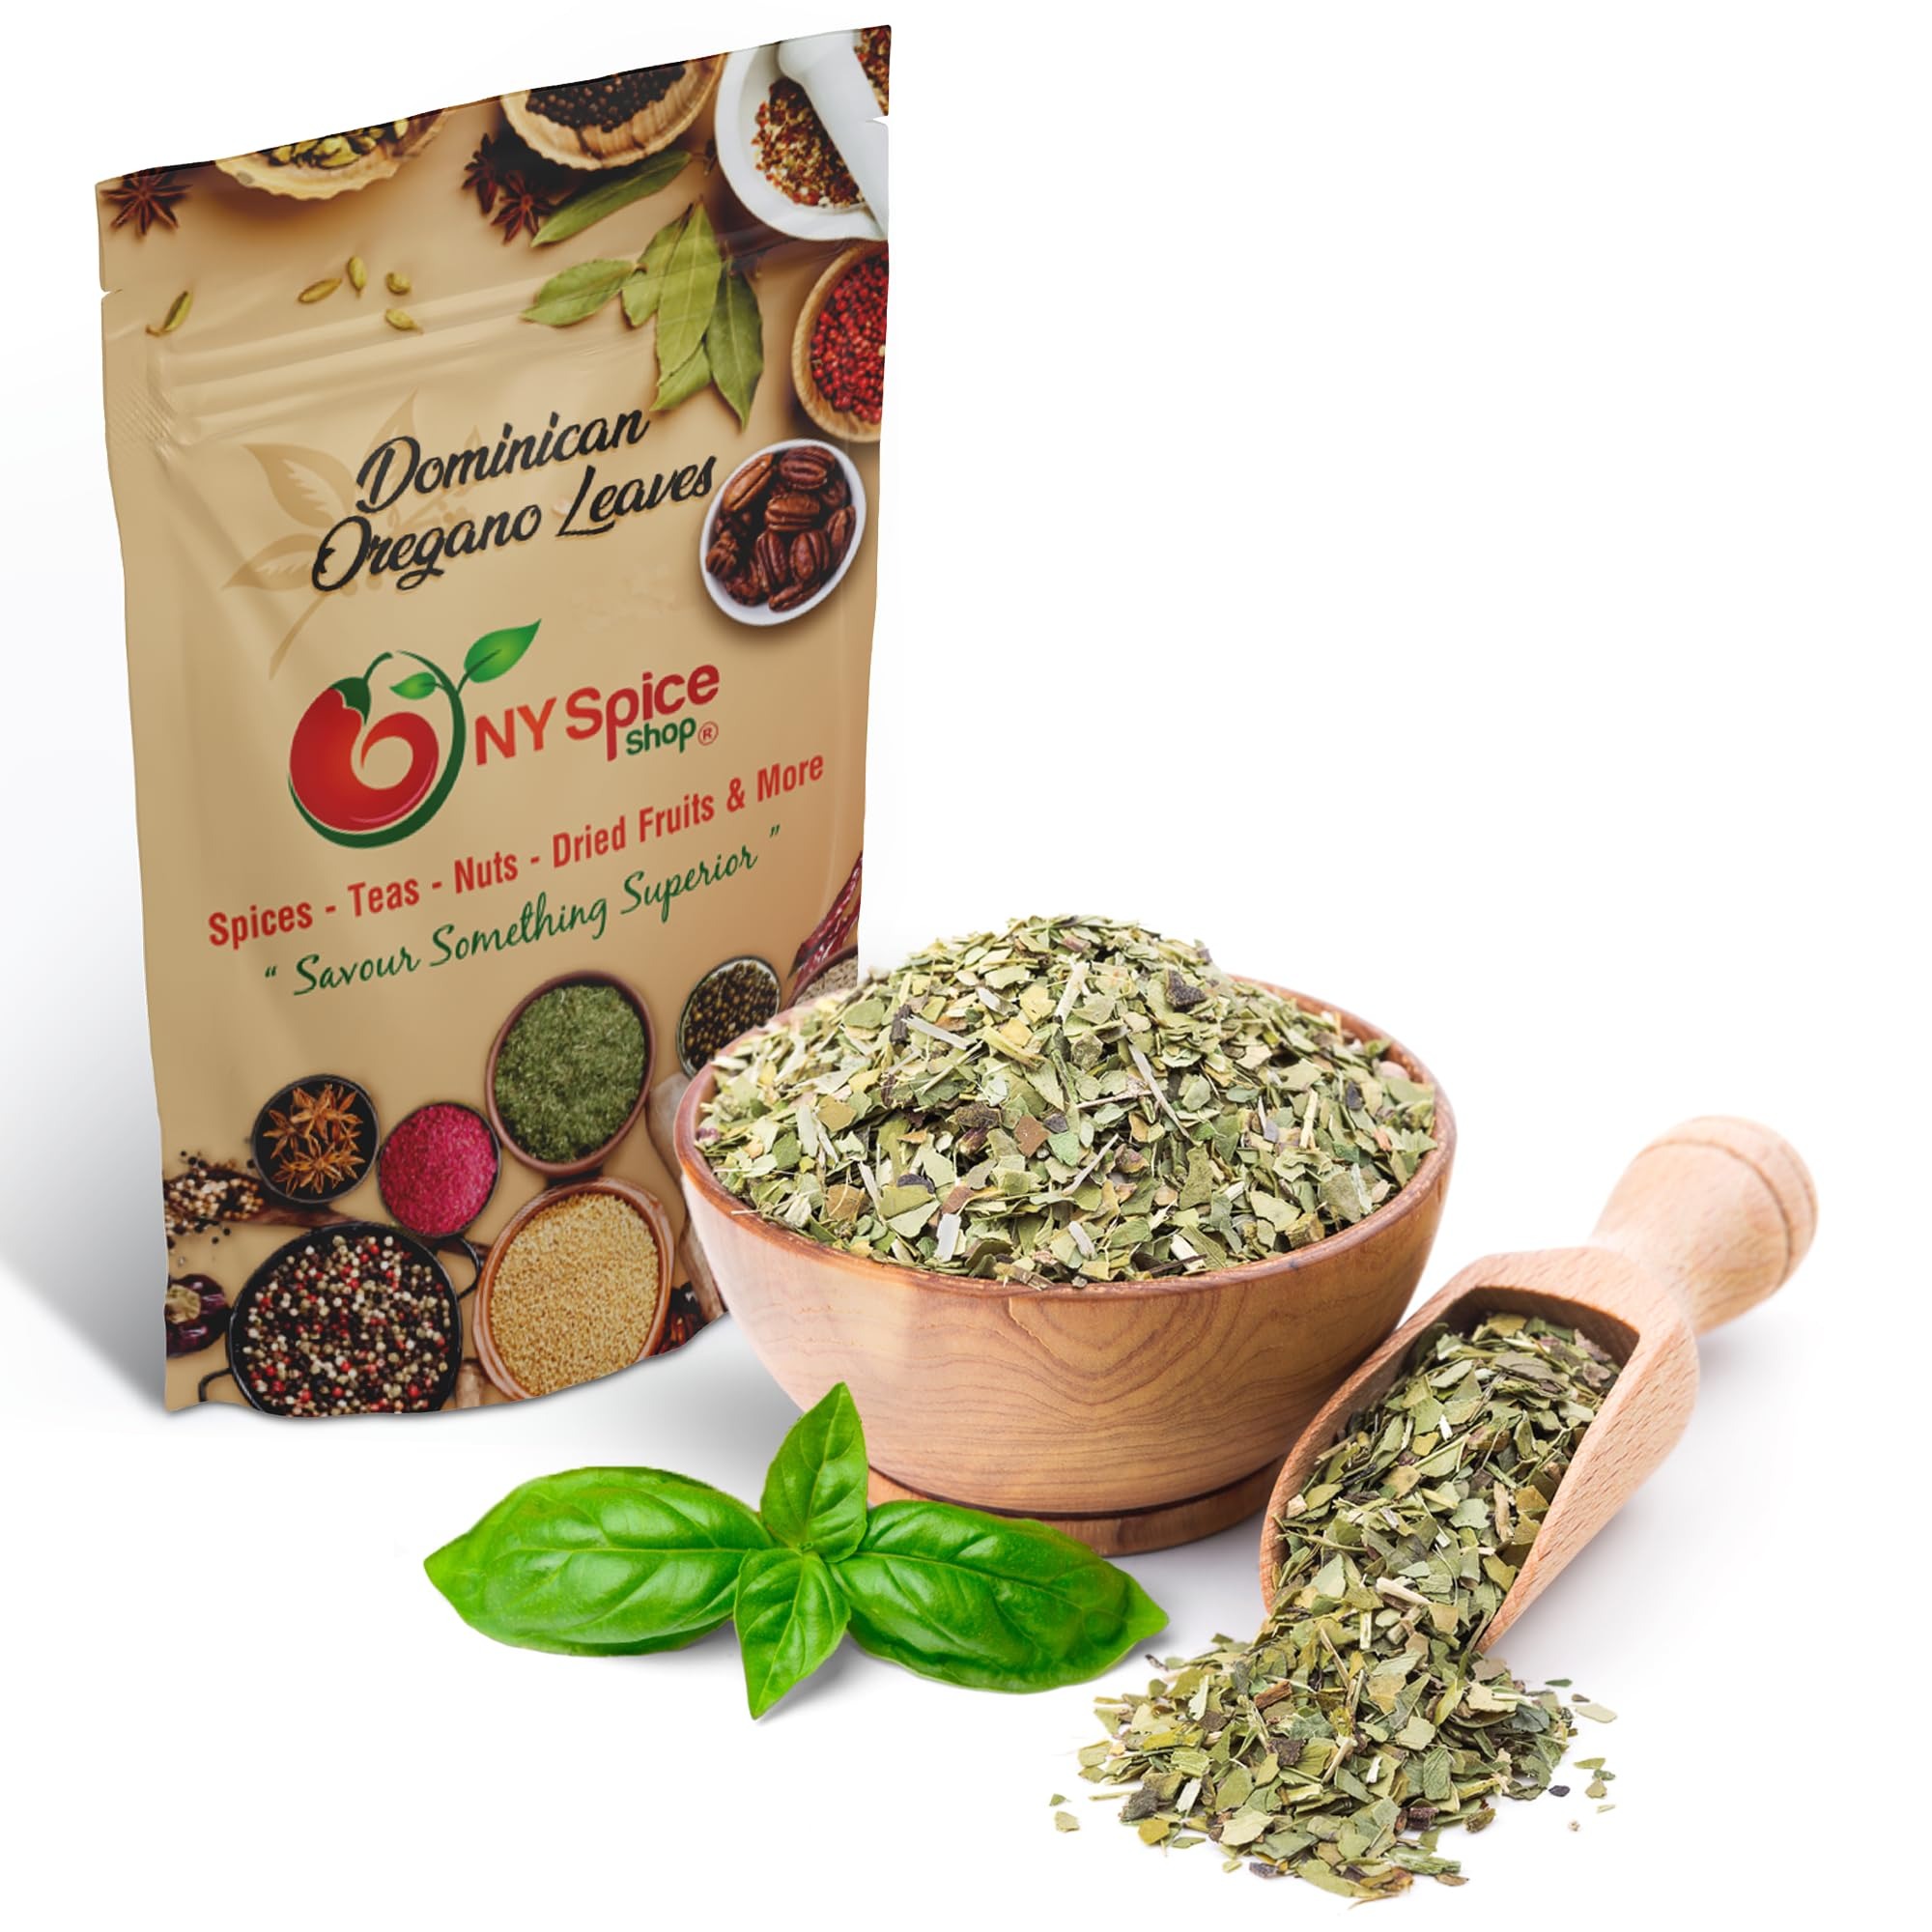
Item Name: NY Spice Shop Dominican Leaves Dried Oregano Bulk - 3 Pound Oregano Dried Leaf - Fresh Oregano Seasoning - Oregano Leaves - Dry Oregano for Pizza, Soup, Greek Salads, Grilled Chicken and More
Bullet Point 1: GREEK OREGANO DRIED SEASONING MEDITERRANEAN DISHES - Greek dried oregano is a quintessential herb in Mediterranean cuisine, especially in Greek dishes like souvlaki, moussaka, and gyros. Oregano seasoning has bold, peppery flavor enhances the taste of grilled meats, vegetables, and traditional casseroles.
Bullet Point 2: FLAVORING SAUCES AND DRESSINGS WITH FRESH OREGANO - This herb is a key ingredient in tomato-based sauces, such as marinara, as well as in salad dressings like Greek seasoning. Greek oregano’s earthy, slightly bitter taste complements the acidity of tomatoes and the tanginess of vinegar, creating a well-rounded flavor profile.
Bullet Point 3: DOMINICAN OREGANO DRIED HERBAL TEAS - Greek dry oregano is often used in herbal teas for its strong aroma and potential health benefits. The Greek spice mix leaves are steeped in hot water to create a soothing tea that is believed to aid digestion, reduce inflammation, and provide antioxidant properties.
Bullet Point 4: ENHANCING ROASTED GREEK SEASONING BLEND - Sprinkling Greek oregano over roasted vegetables like spices Greek, zucchini, or eggplant adds a fragrant, savory touch. The Greek oregano dried herb pairs particularly well with olive oil, garlic, and lemon, making it a popular choice for Mediterranean-style vegetable dishes.
Bullet Point 5: FLAVORING BREAD AND PIZZA WITH GREEK OREGANO - Greek oregano is frequently used to season bread dough and pizza. In recipes like Greek salad seasoning or flatbread, oregano is either mixed into the dough or sprinkled on top before baking, infusing the bread with its distinctive, aromatic flavor. Greek spice blend also a staple topping for classic Margherita pizza and other Italian-inspired dishes.
Value: 48.0
Unit: Ounce

Price: 8.99